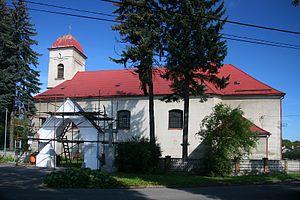
Mošnov est une commune du district de Nový Jičín, dans la région de Moravie-Silésie, en République tchèque. Sa population s'élevait à 750 habitants en 2017.